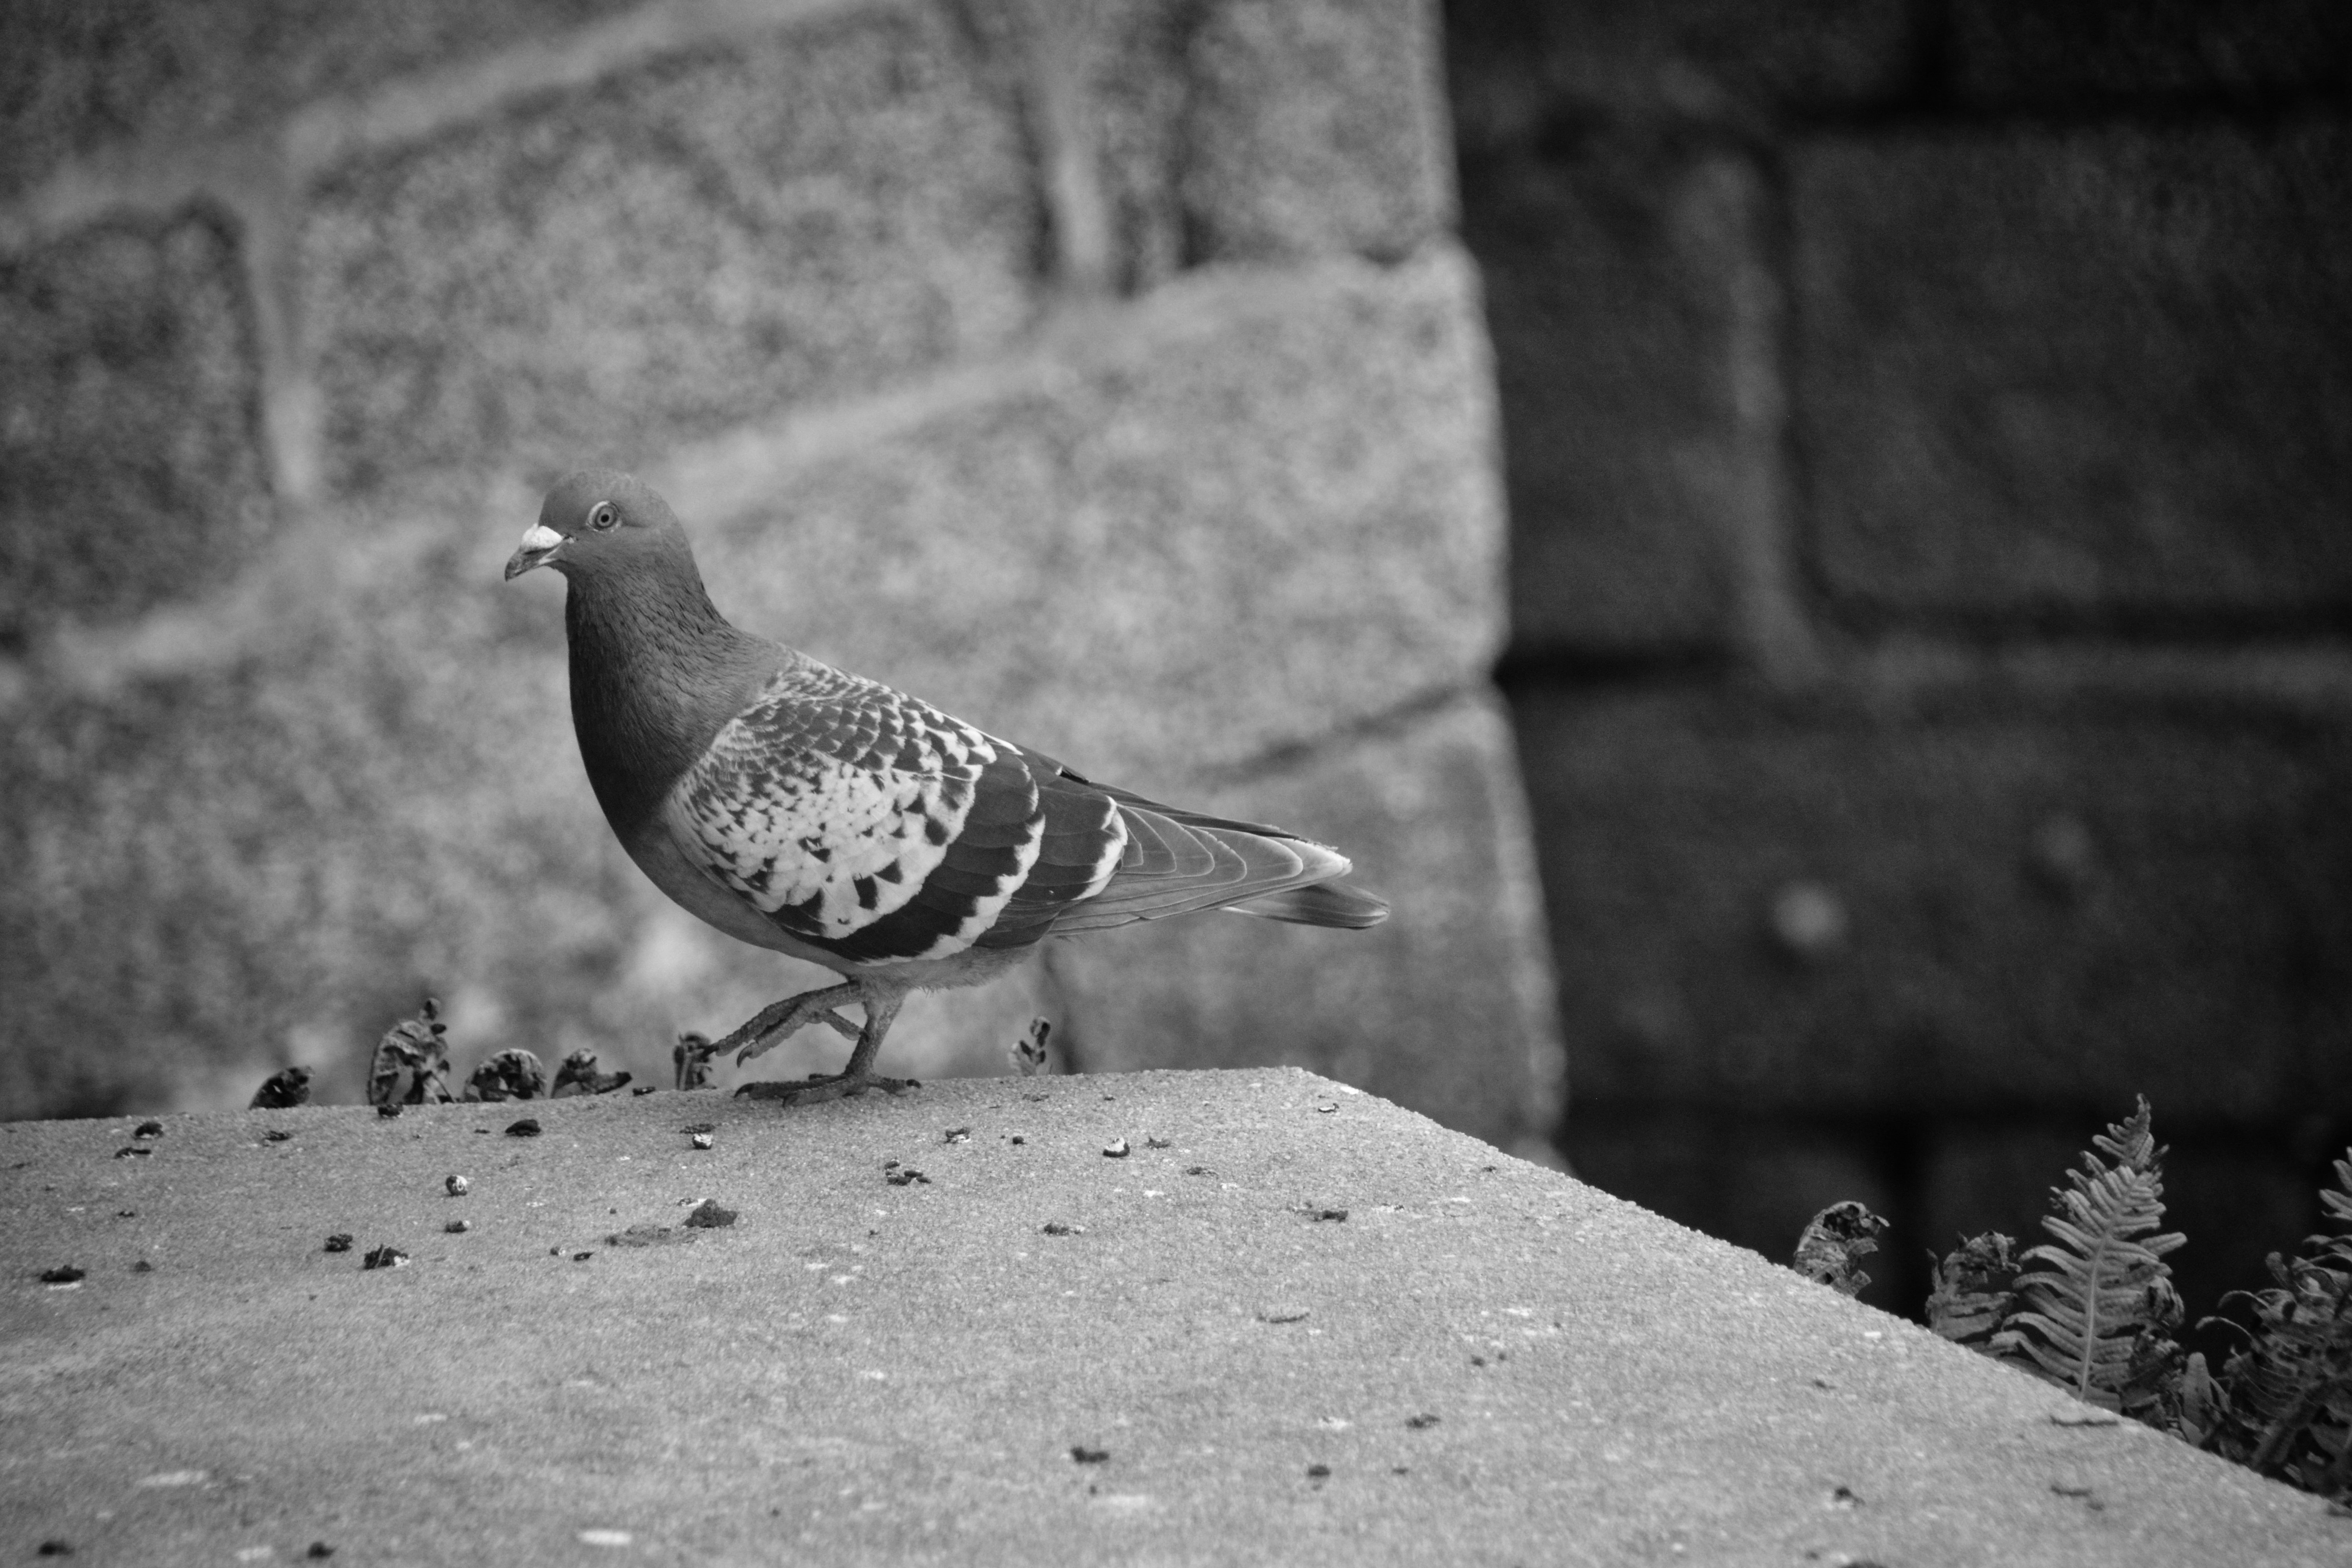
tree, bird, black and white, sky, photography, animal, wildlife, beak, black, monochrome, feather, fauna, plumage, ornithology, pigeon, feathers, animals, wildlife bird, monochrome photography, stock photography, pigeons and doves